Juris Doctor

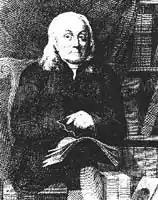
Tapping Reeve, founder of the first law school in North America, the Litchfield Law School, in 1773

In time, the apprenticeship program was not considered sufficient to produce lawyers fully capable of serving their clients' needs. The apprenticeship programs often employed the trainee with menial tasks, and while they were well trained in the day-to-day operations of a law office, they were generally unprepared practitioners or legal reasoners. The establishment of formal faculties of law in United States universities did not occur until the latter part of the 18th century. With the beginning of the American Revolution, the supply of lawyers from Britain ended. The first law degree granted by a United States university was a Bachelor of Law in 1793 by the College of William and Mary, which was abbreviated LB; Harvard was the first university to use the LLB abbreviation in the United States.